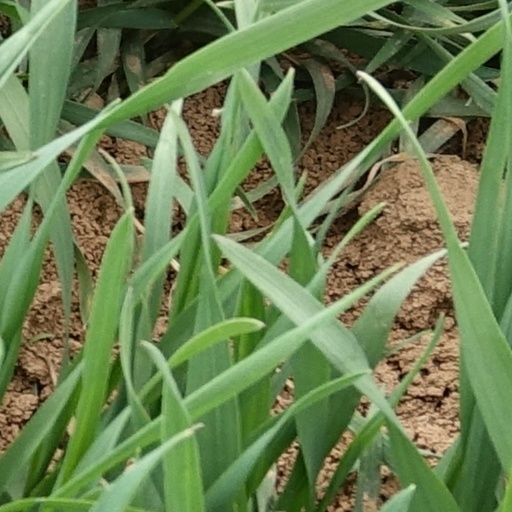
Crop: wheat